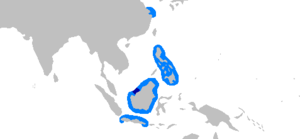
Le Requin de Bornéo est une espèce de requin de la famille des Carcharhinidae. Il est extrêmement rare, et on le rencontre exclusivement dans les eaux côtières autour de Mukah au nord-ouest de Bornéo, bien qu'il ait été autrefois beaucoup plus répandu. C'est un petit requin gris atteignant 65 cm de long. Il a un corps élancé avec un long museau pointu et seconde nageoire dorsale de petite taille située juste derrière l'origine de la nageoire anale. Cette espèce est la seule de son genre à présenter une rangée de pores dilatés au-dessus des extrémités de sa gueule.